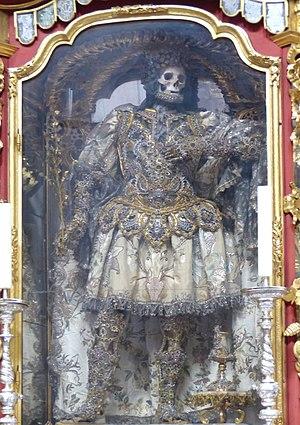
Les saints des catacombes ou « corps saints des catacombes » sont des corps exhumés des catacombes de Rome après leur « redécouverte » fortuite en 1578. Ils sont considérés par l'Église catholique romaine comme ceux de martyrs et saints chrétiens des premiers siècles. Entre le dernier quart du XVIᵉ siècle et le milieu du XIXᵉ siècle, leurs ossements sont dispersés dans l'espace catholique comme reliques, pour affirmer l'éminence et la légitimité de Rome dans le cadre de la dimension « Contre-Réforme » de la Réforme catholique.